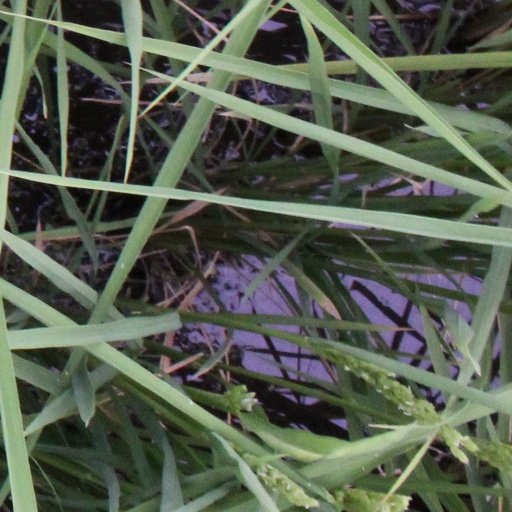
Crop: rice